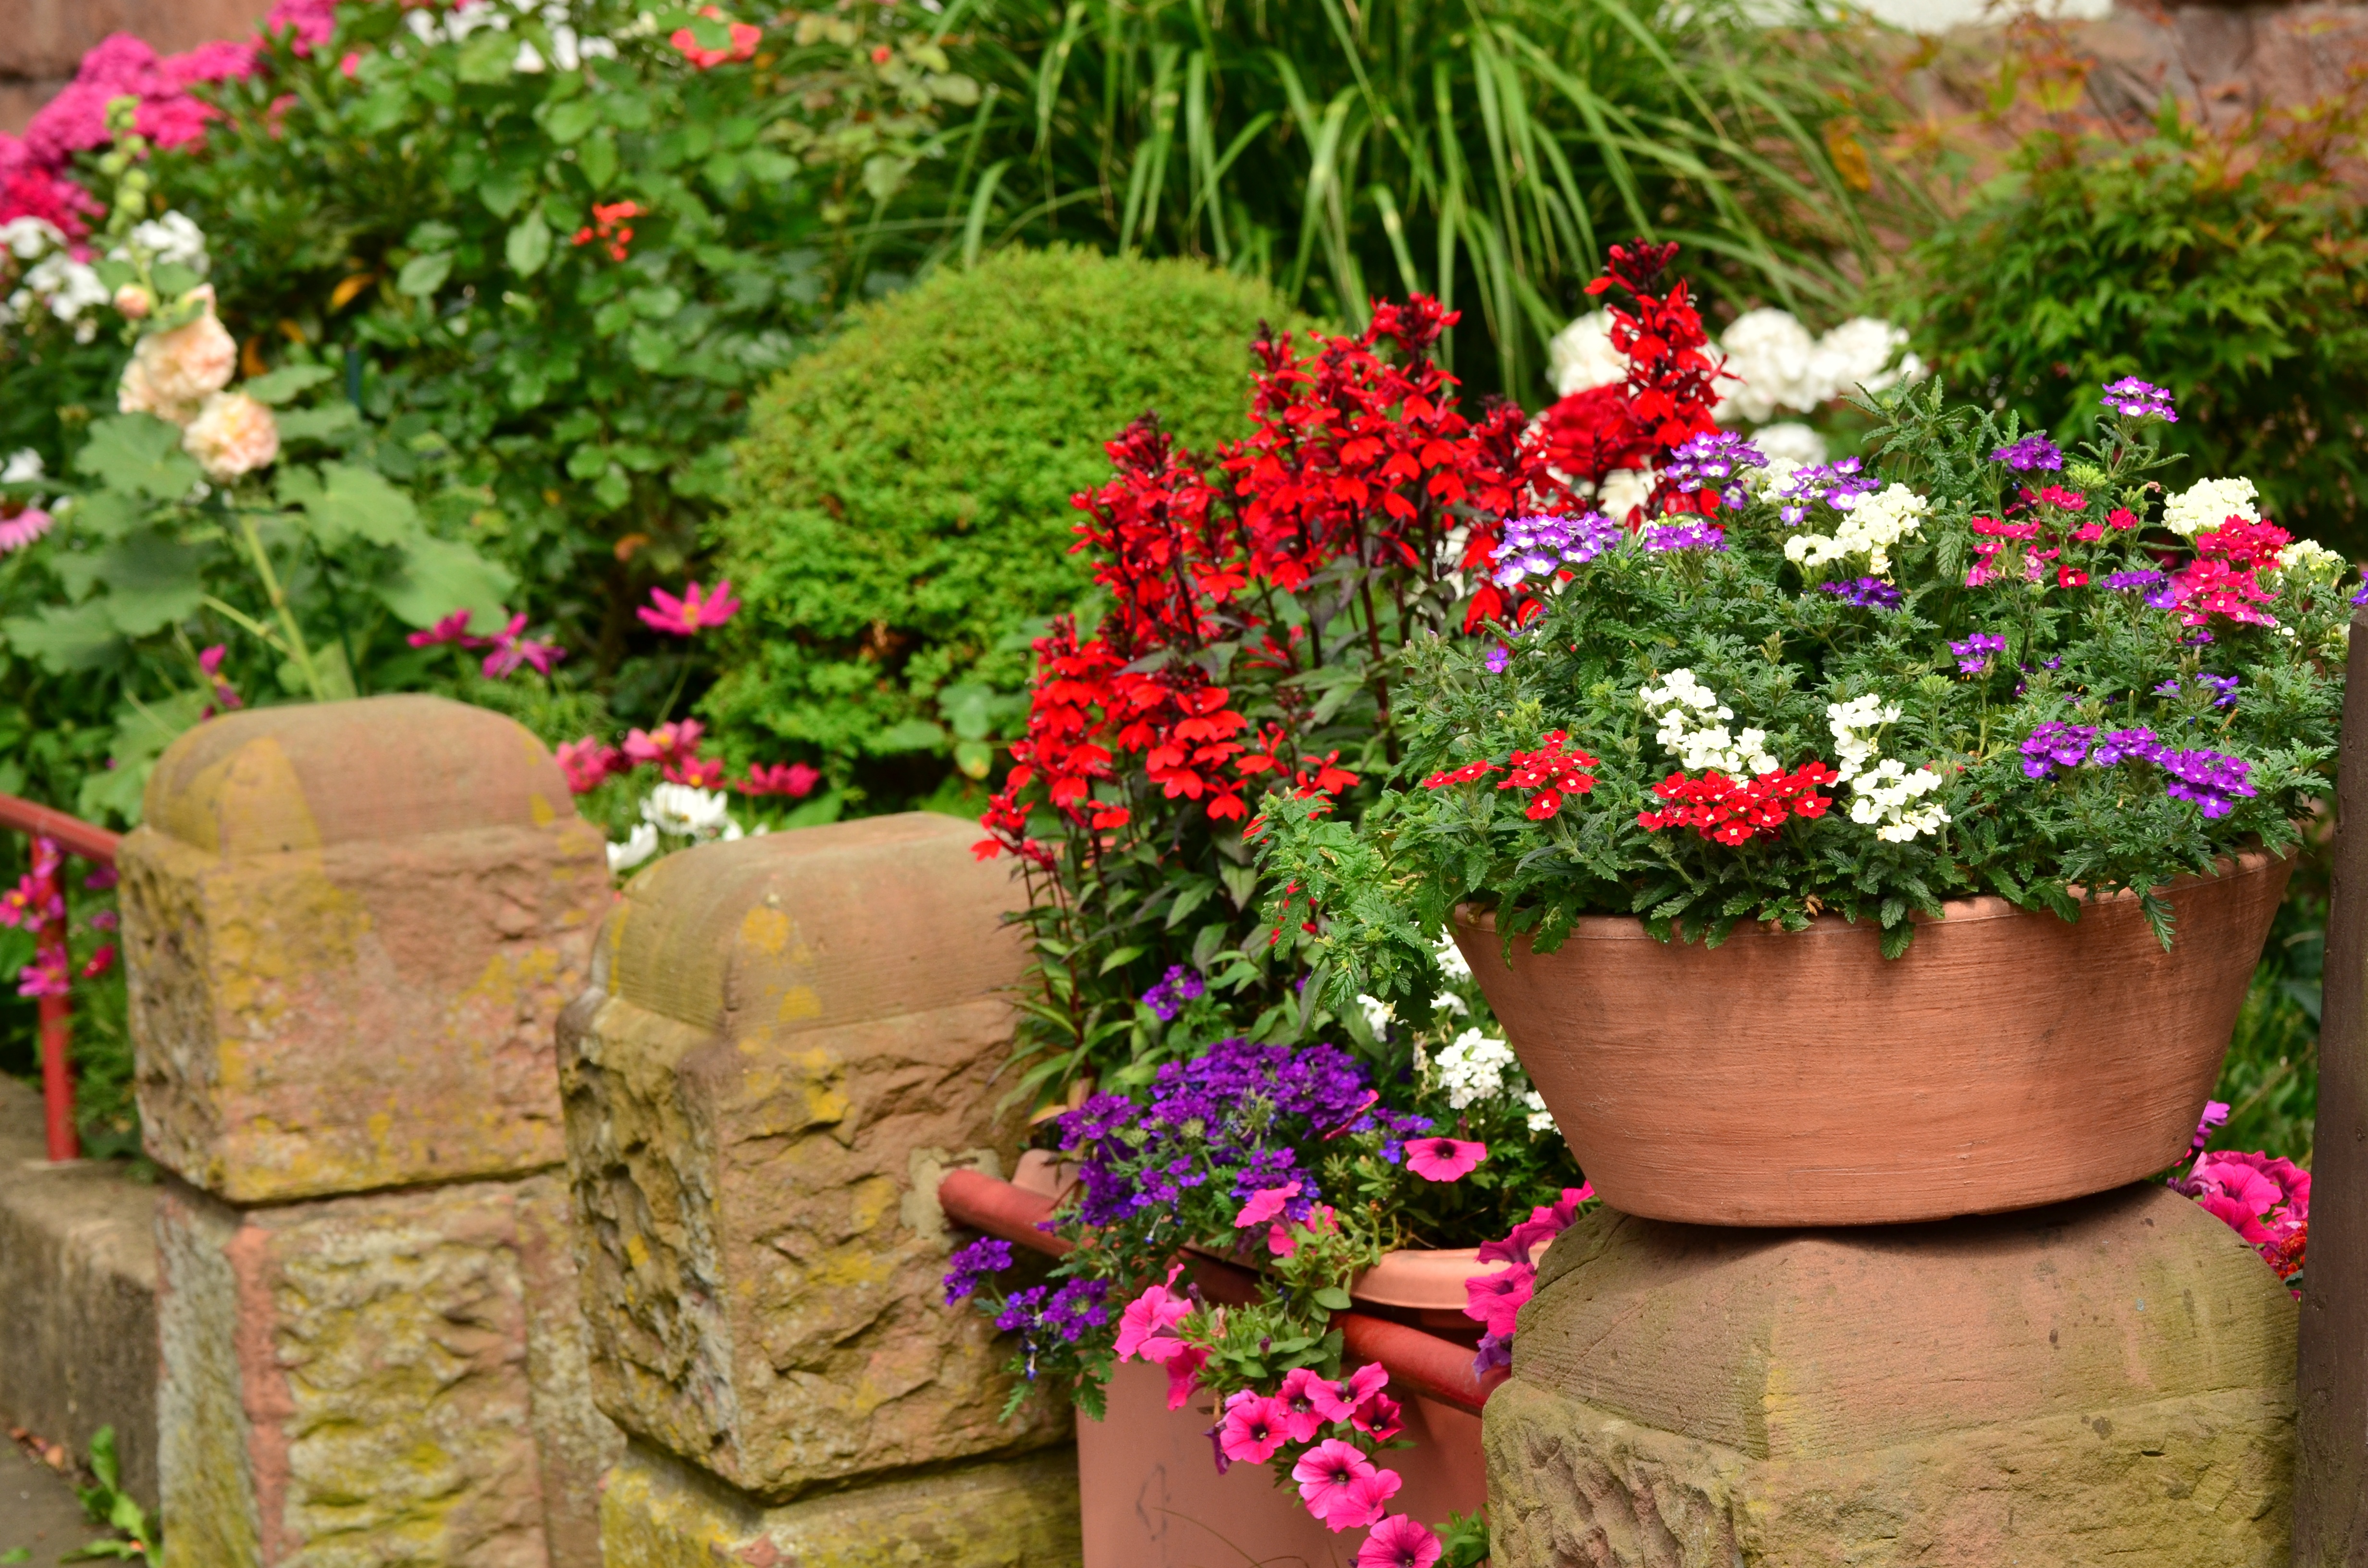
plant, lawn, flower, wall, herb, backyard, garden, flora, shrub, flowerpot, yard, planting, floristry, summer flowers, flowering plant, floral design, balcony plants, colorful floral splendor, annual plant, land plant, flower arranging